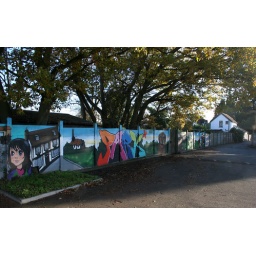
This is part of a painted wall in the car park of Magnolia Play Space in Hawkwell.